Liu Liangmo

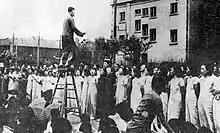
Liu leads a YMCA Patriotic Youth Chorus, Shanghai 1936

As relations with Japan grew more tense, in February 1937, at the invitation of General Fu Zuoyi and acting under the auspices of the national YMCA, Liu formed a war zone Soldier Relief Board in Suiyuan, in western China. Liu later recalled that General Fu told him that “Mass singing and slogans are the two great weapons to train the people and soldiers. Of the two, singing is more important because during the war it can stimulate a spirit of unity among our soldiers and masses.”